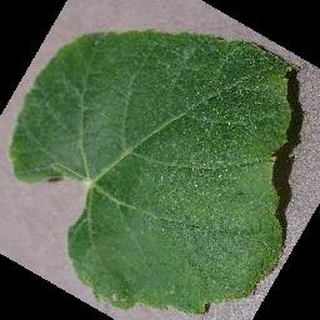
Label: healthy_grape